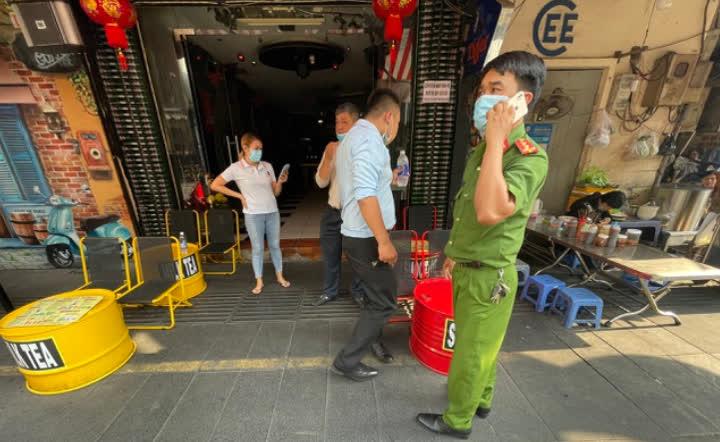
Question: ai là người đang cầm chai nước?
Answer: người đàn ông áo trắng